Pinarello

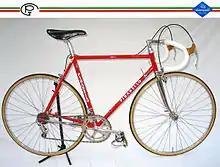
Pinarello Montello with Campagnolo 50th Groupset

The Pinarello Montello SLX was a landmark model for Pinarello as this was the frame with which Pinarello achieved their first major pro victories. This model frame was one of the most responsive of the mid to late 1980s as shown by wins in events such as the 1984 Summer Olympics Road Race, Vuelta a España, the Giro d'Italia and stages of the Tour de France. The Montello had a brake cable through the top tube, chrome sloping front fork and chrome on the drive side chain stay; later models had the full rear triangle chromed. The Montello SLX was in red, blue and Spumoni. Pinarellos from the mid-1980s often have the decals restored by owners as factory-applied decals were prone to flaking off.